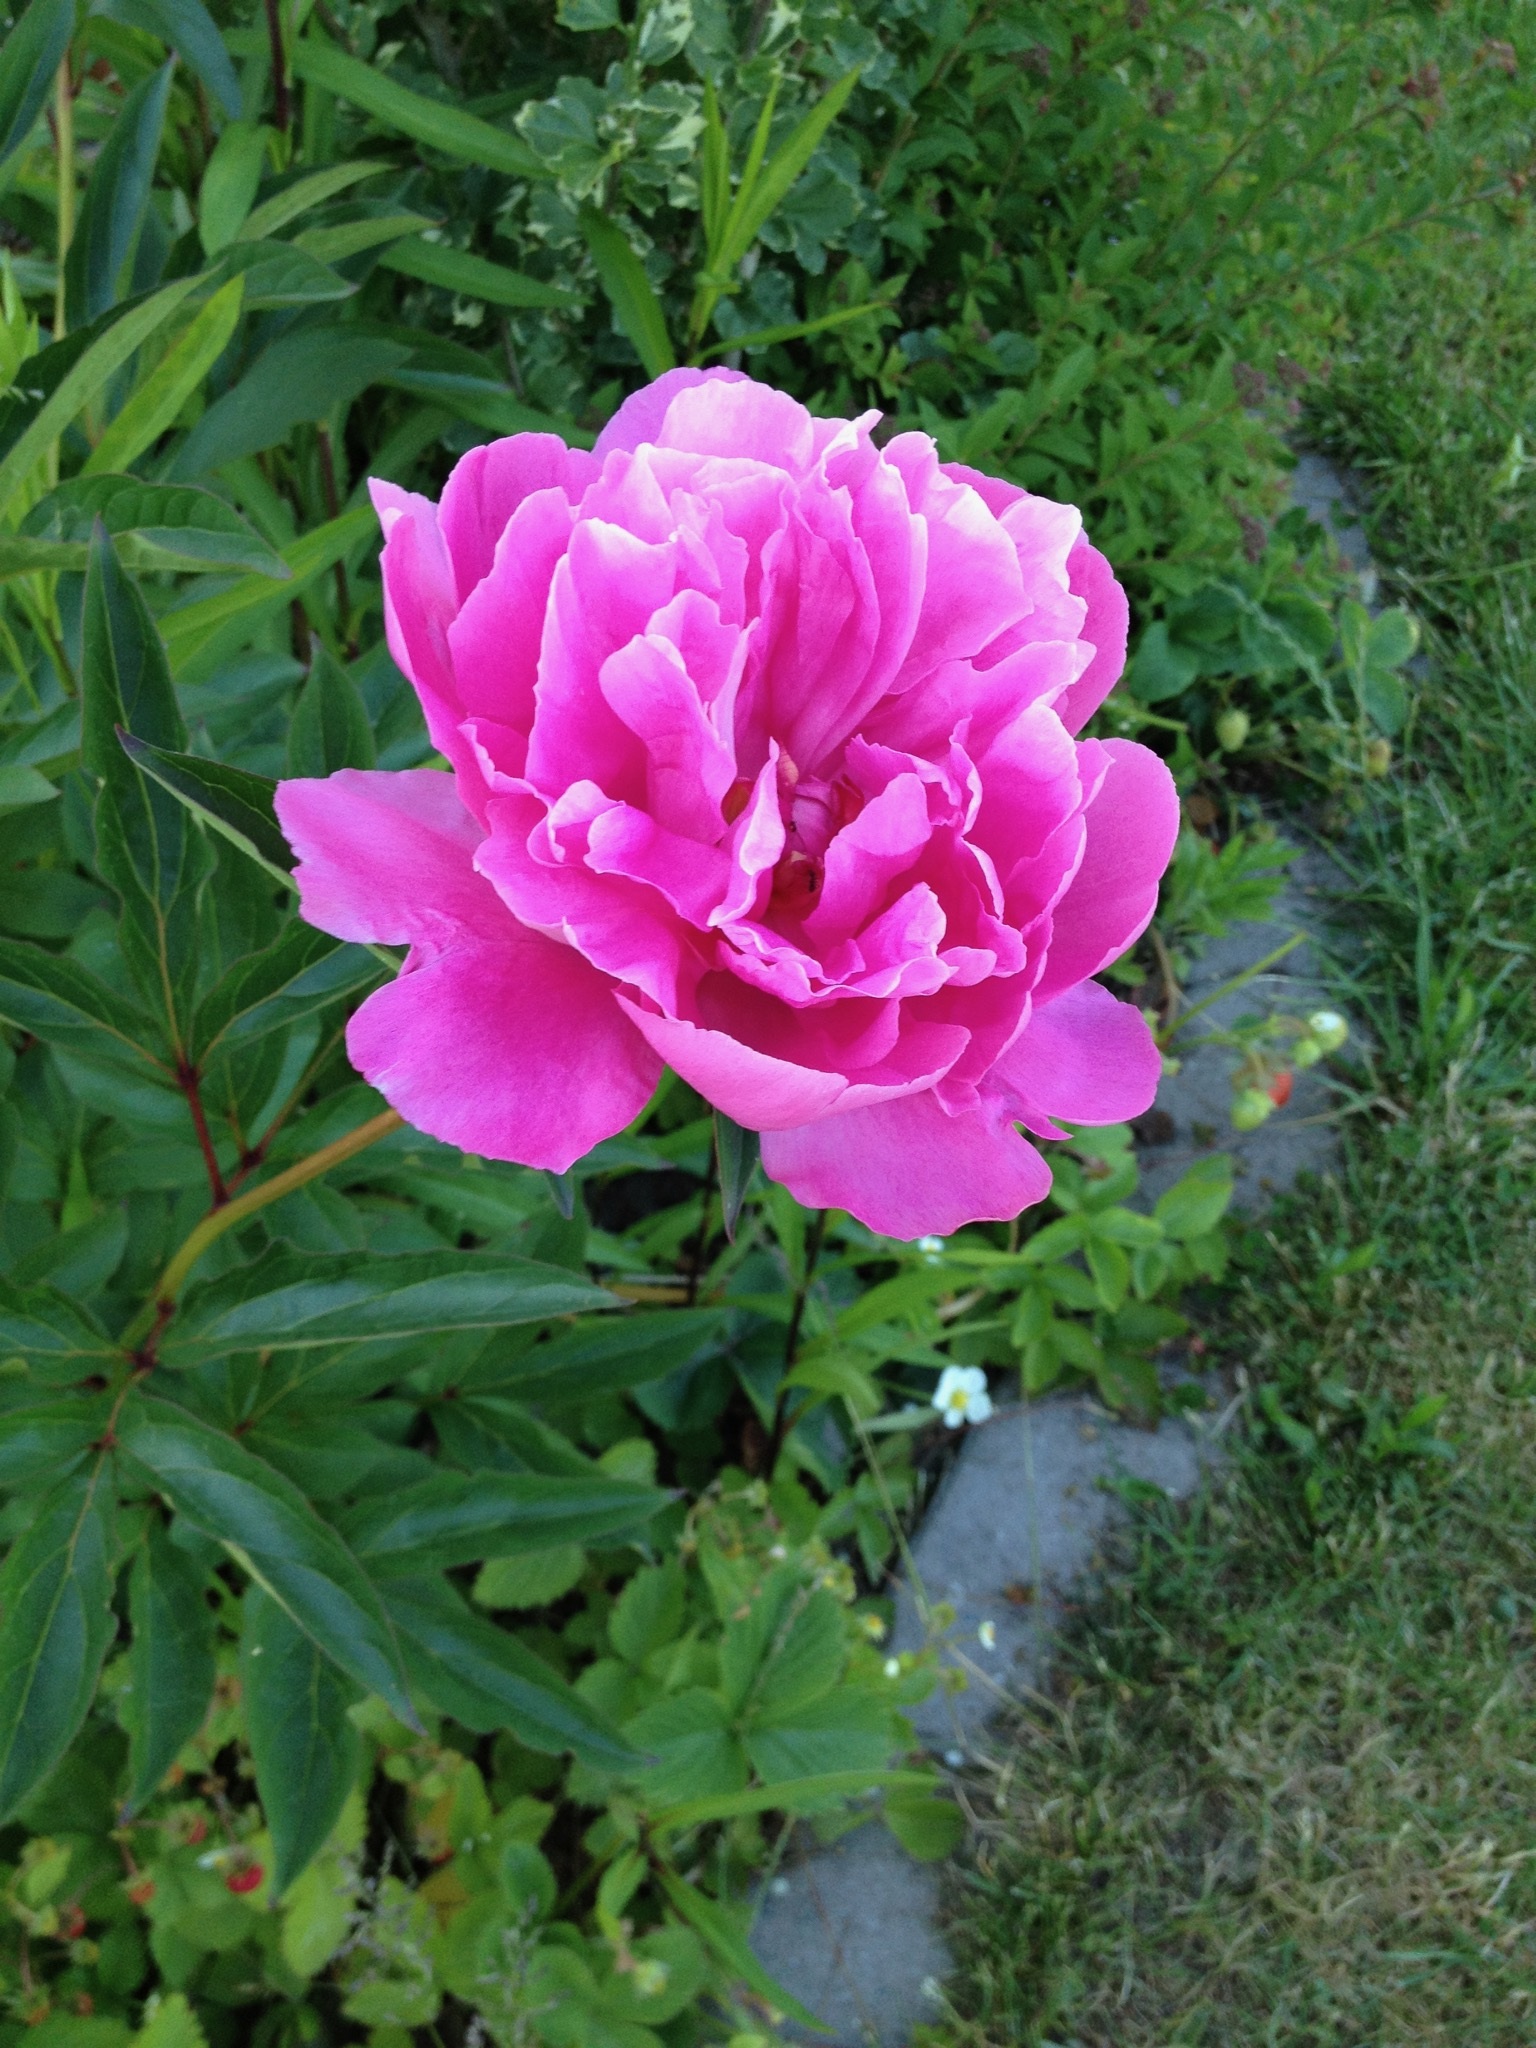
plant, flower, petal, rose, shrub, germany, harz, peony, floribunda, flowering plant, garden roses, rose family, land plant, rosa centifolia